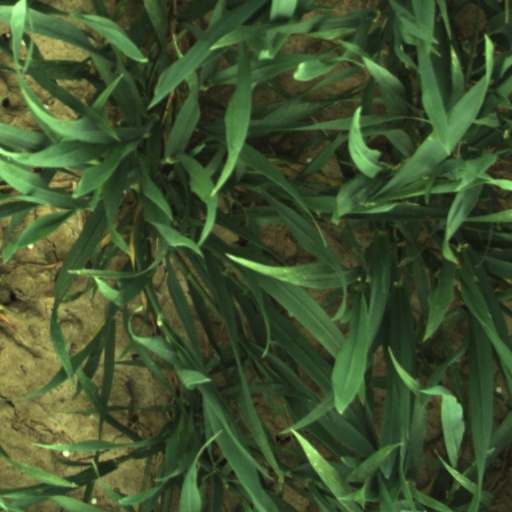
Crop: wheat